Alex Schomburg

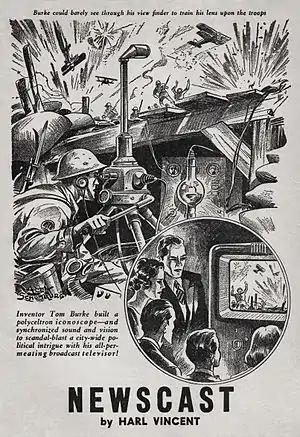

During the 1930s, in addition to working for the NSS, Schomburg freelanced with Better Publications, producing interior line art for "Thrilling Wonder Stories" and other of the company's pulp magazines. His skill at drawing anything mechanical soon had him illustrating aviation covers for "Flying Aces" and electronic equipment for the Hugo Gernsback pulp "Radio Craft." Schomburg's first science fiction-themed cover was for the September 1939 issue of "Startling Stories." As the artist recalled in 1939, "One day the publisher asked me to do an illustration for "Thrilling Wonder Stories". I had always been interested in science fiction and they liked the way I handled the art work. I enjoy reading the story as much as doing the illustrations. In my opinion, an illustration is very important. For instance, give the same story to two different persons ... then ask them to picture a certain scene. You can bet they'll be entirely different."